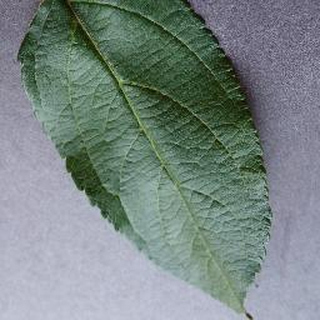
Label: healthy_apple